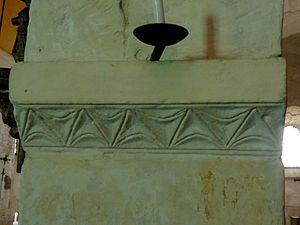
Grandes arcades du sud, tailloir.
L'église Saint-Gervais-Saint-Protais de Rhuis est une église catholique paroissiale située à Rhuis, dans le département français de l'Oise et la région Hauts-de-France. C'est apparemment la première église que le petit village de Rhuis a possédé, et elle représente l'une des églises les plus anciennes de la région. De style roman, elle a été édifiée au milieu du XIᵉ siècle, mais le clocher n'a été bâti qu'à la fin du siècle, en même temps que le chœur fut prolongée d'une abside en hémicycle. La nef est de plan basilical et extrêmement sobre, sans chapiteaux, les grandes arcades retombant sur des impostes agrémentés d'un décor géométrique simple. Les dernières travées des bas-côtés forment des chapelles, dont celle du nord est en même temps la base du clocher. Elle est voûtée d'arêtes, alors que son homologue au sud a été voûté d'ogives vers 1125. La nef est de nouveau recouverte d'une charpente apparente depuis la profonde restauration des années 1964-1970, et les bas-côtés sont simplement plafonnés. Le chœur est mieux éclairé que la nef, mais également dépourvu d'ornementation, et sa voûte en cul de four consiste en fait d'un clayage d'osier.